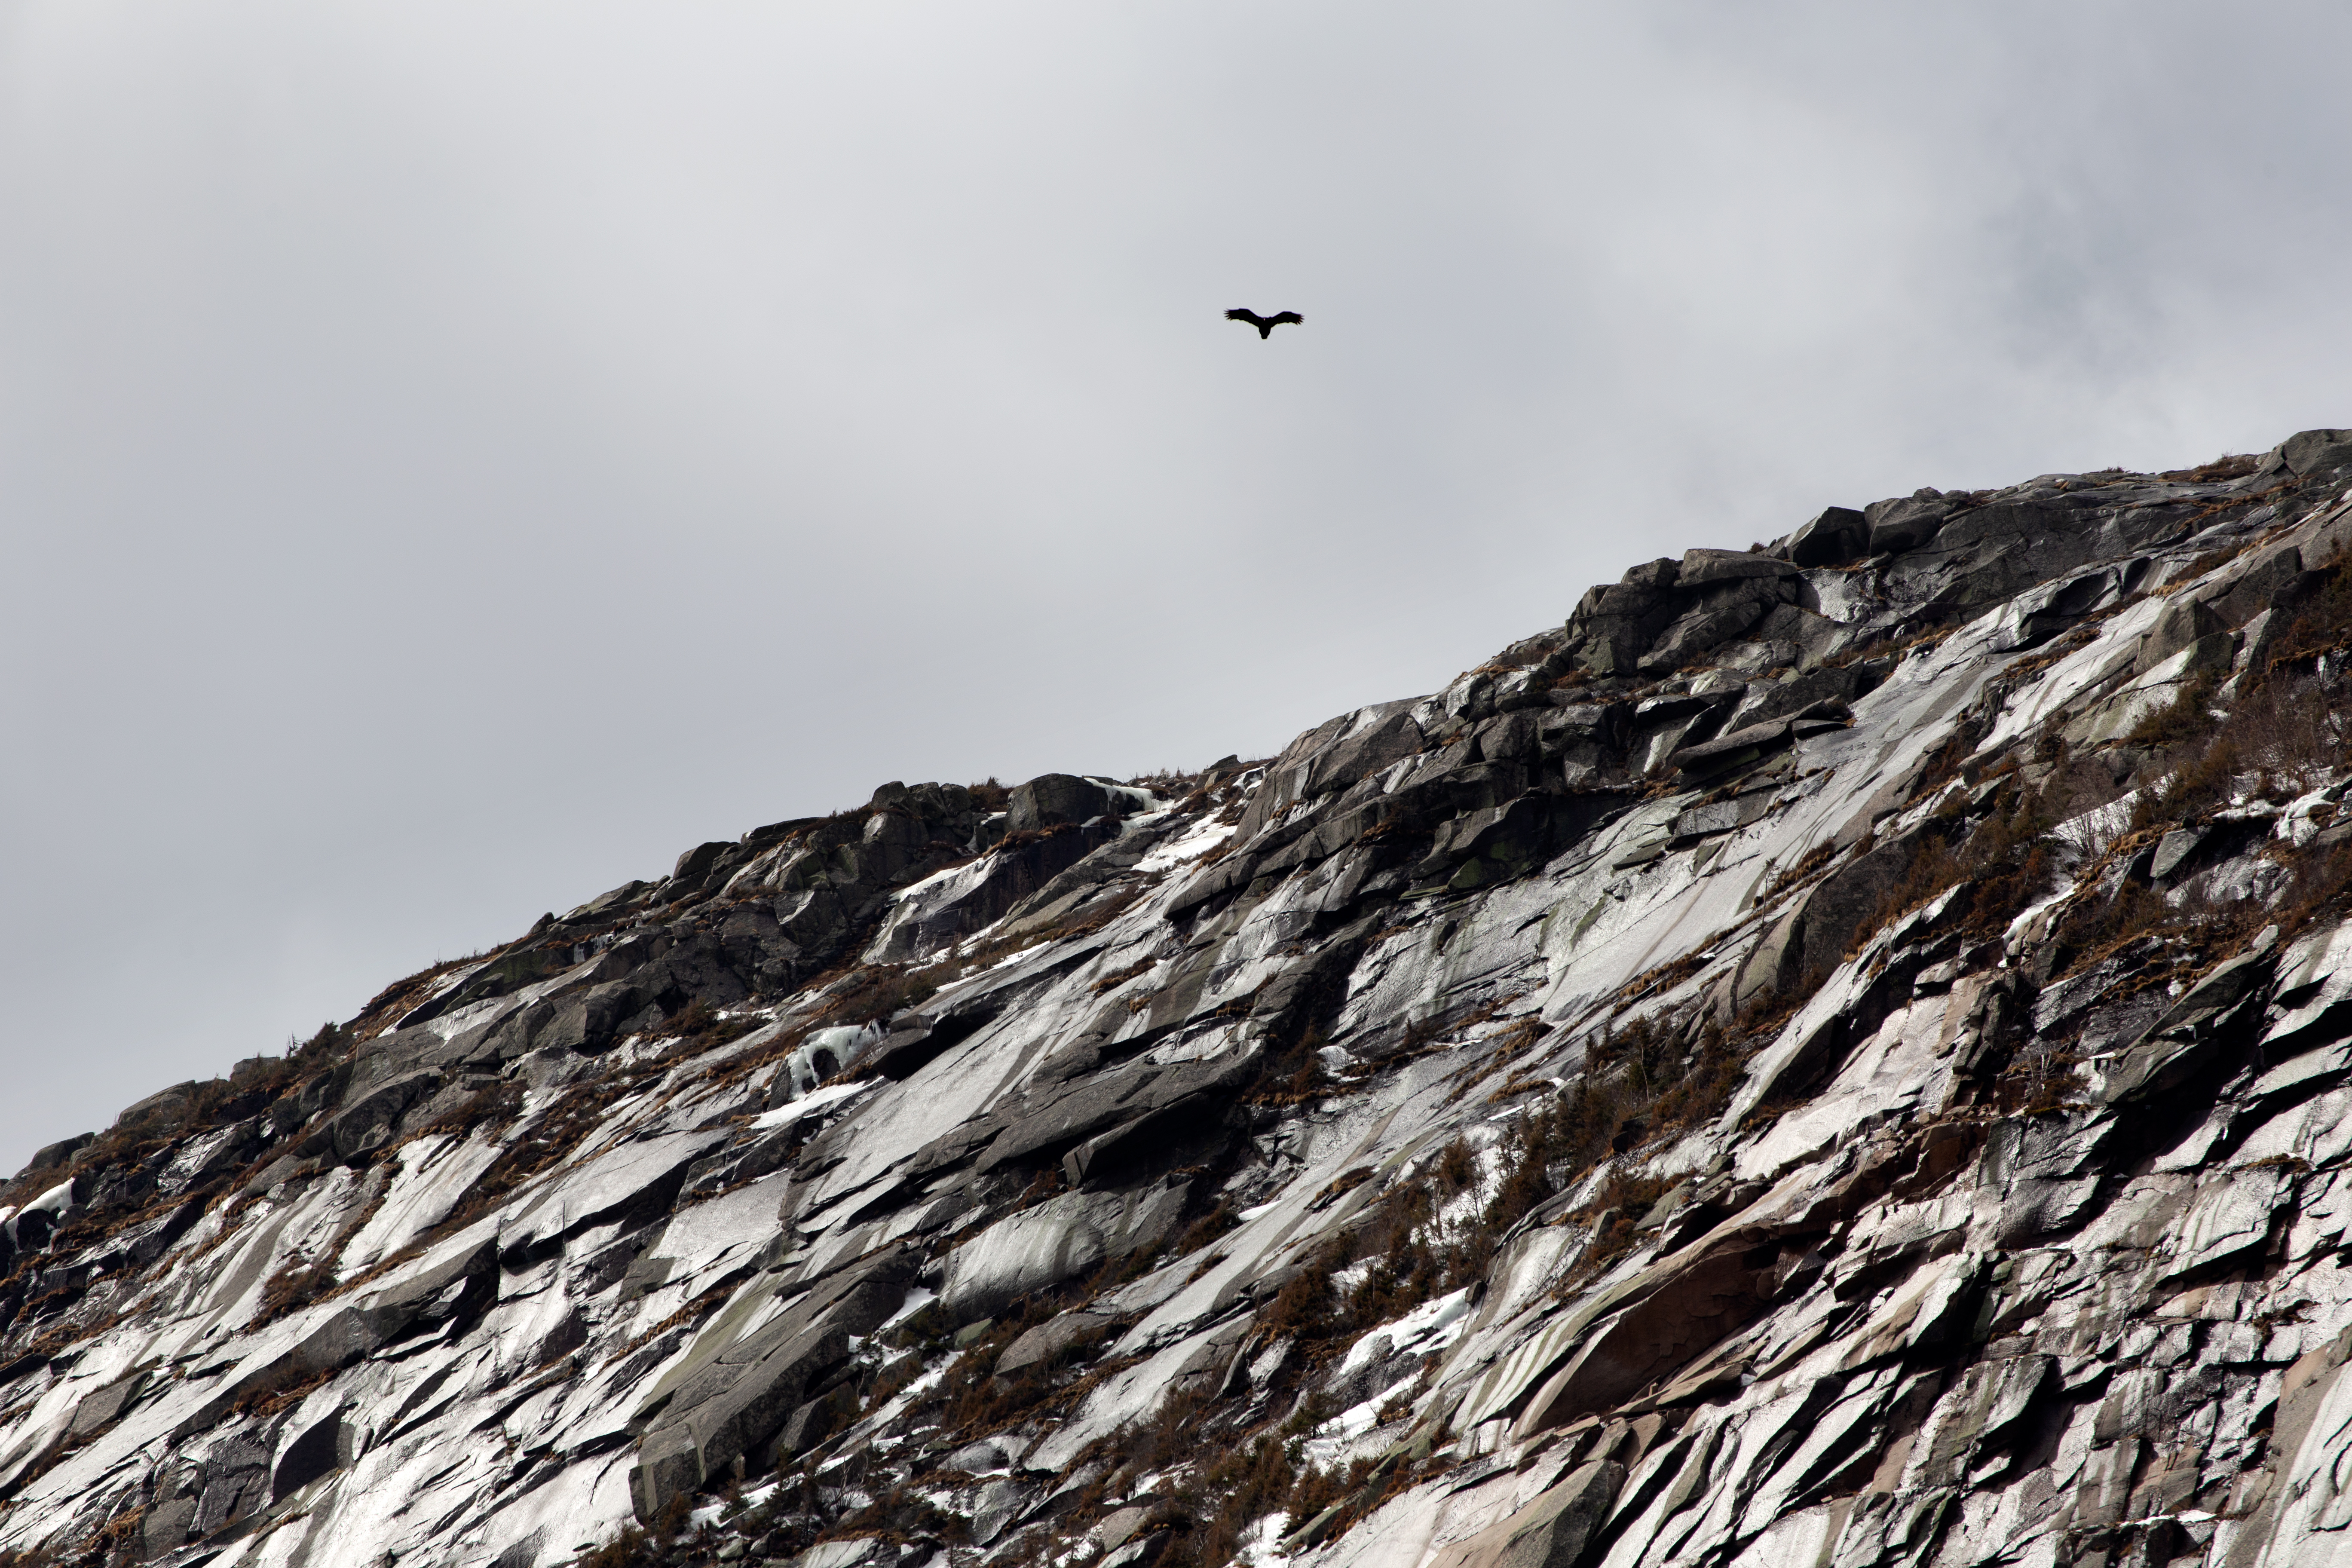
sky, rock, mountain, black and white, formation, geological phenomenon, monochrome photography, ridge, geology, terrain, photography, cliff, mountain range, plant, summit, hill, outcrop